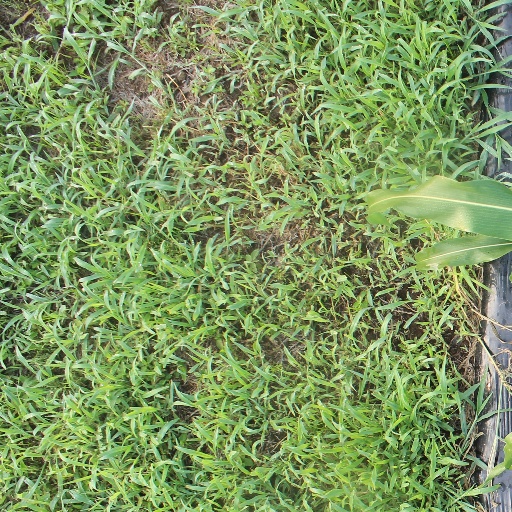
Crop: sorghum